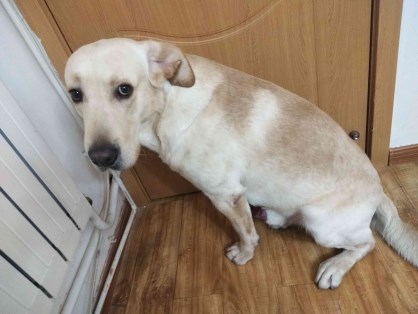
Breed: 3580-n000122-Labrador_retriever